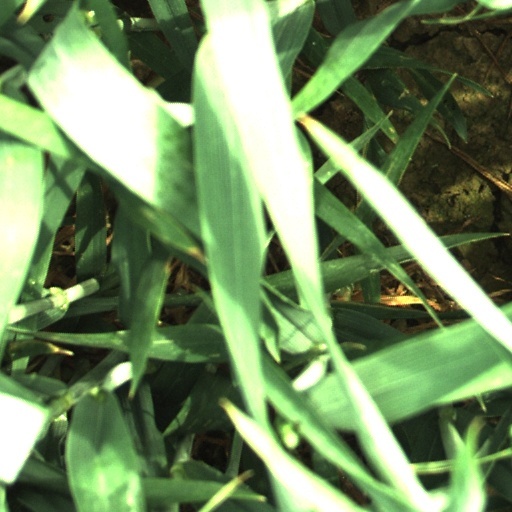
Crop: wheat